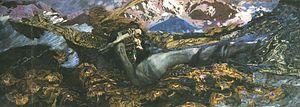
Le Démon assis est un tableau du peintre russe Mikhaïl Vroubel.
Le Démon terrassé est un tableau du peintre russe Mikhaïl Vroubel réalisé en 1901-1902 et exposé à la galerie Tretiakov.